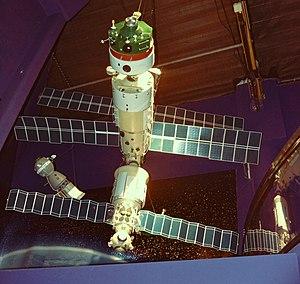
L'Euro Space Center est un centre spatial attractif et éducatif situé à Transinne en Belgique, dans la province de Luxembourg.